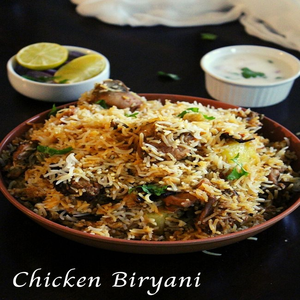
Dish: biryani